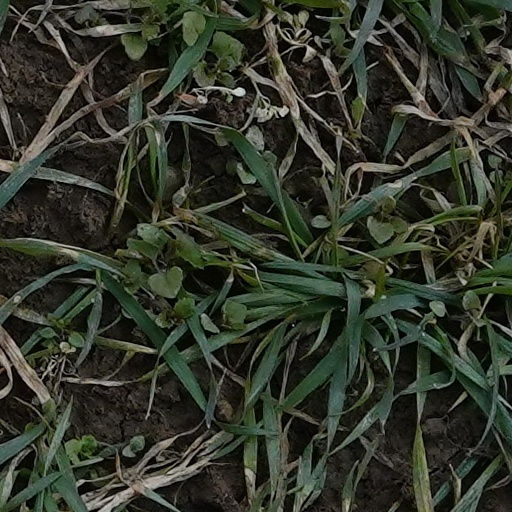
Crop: wheat